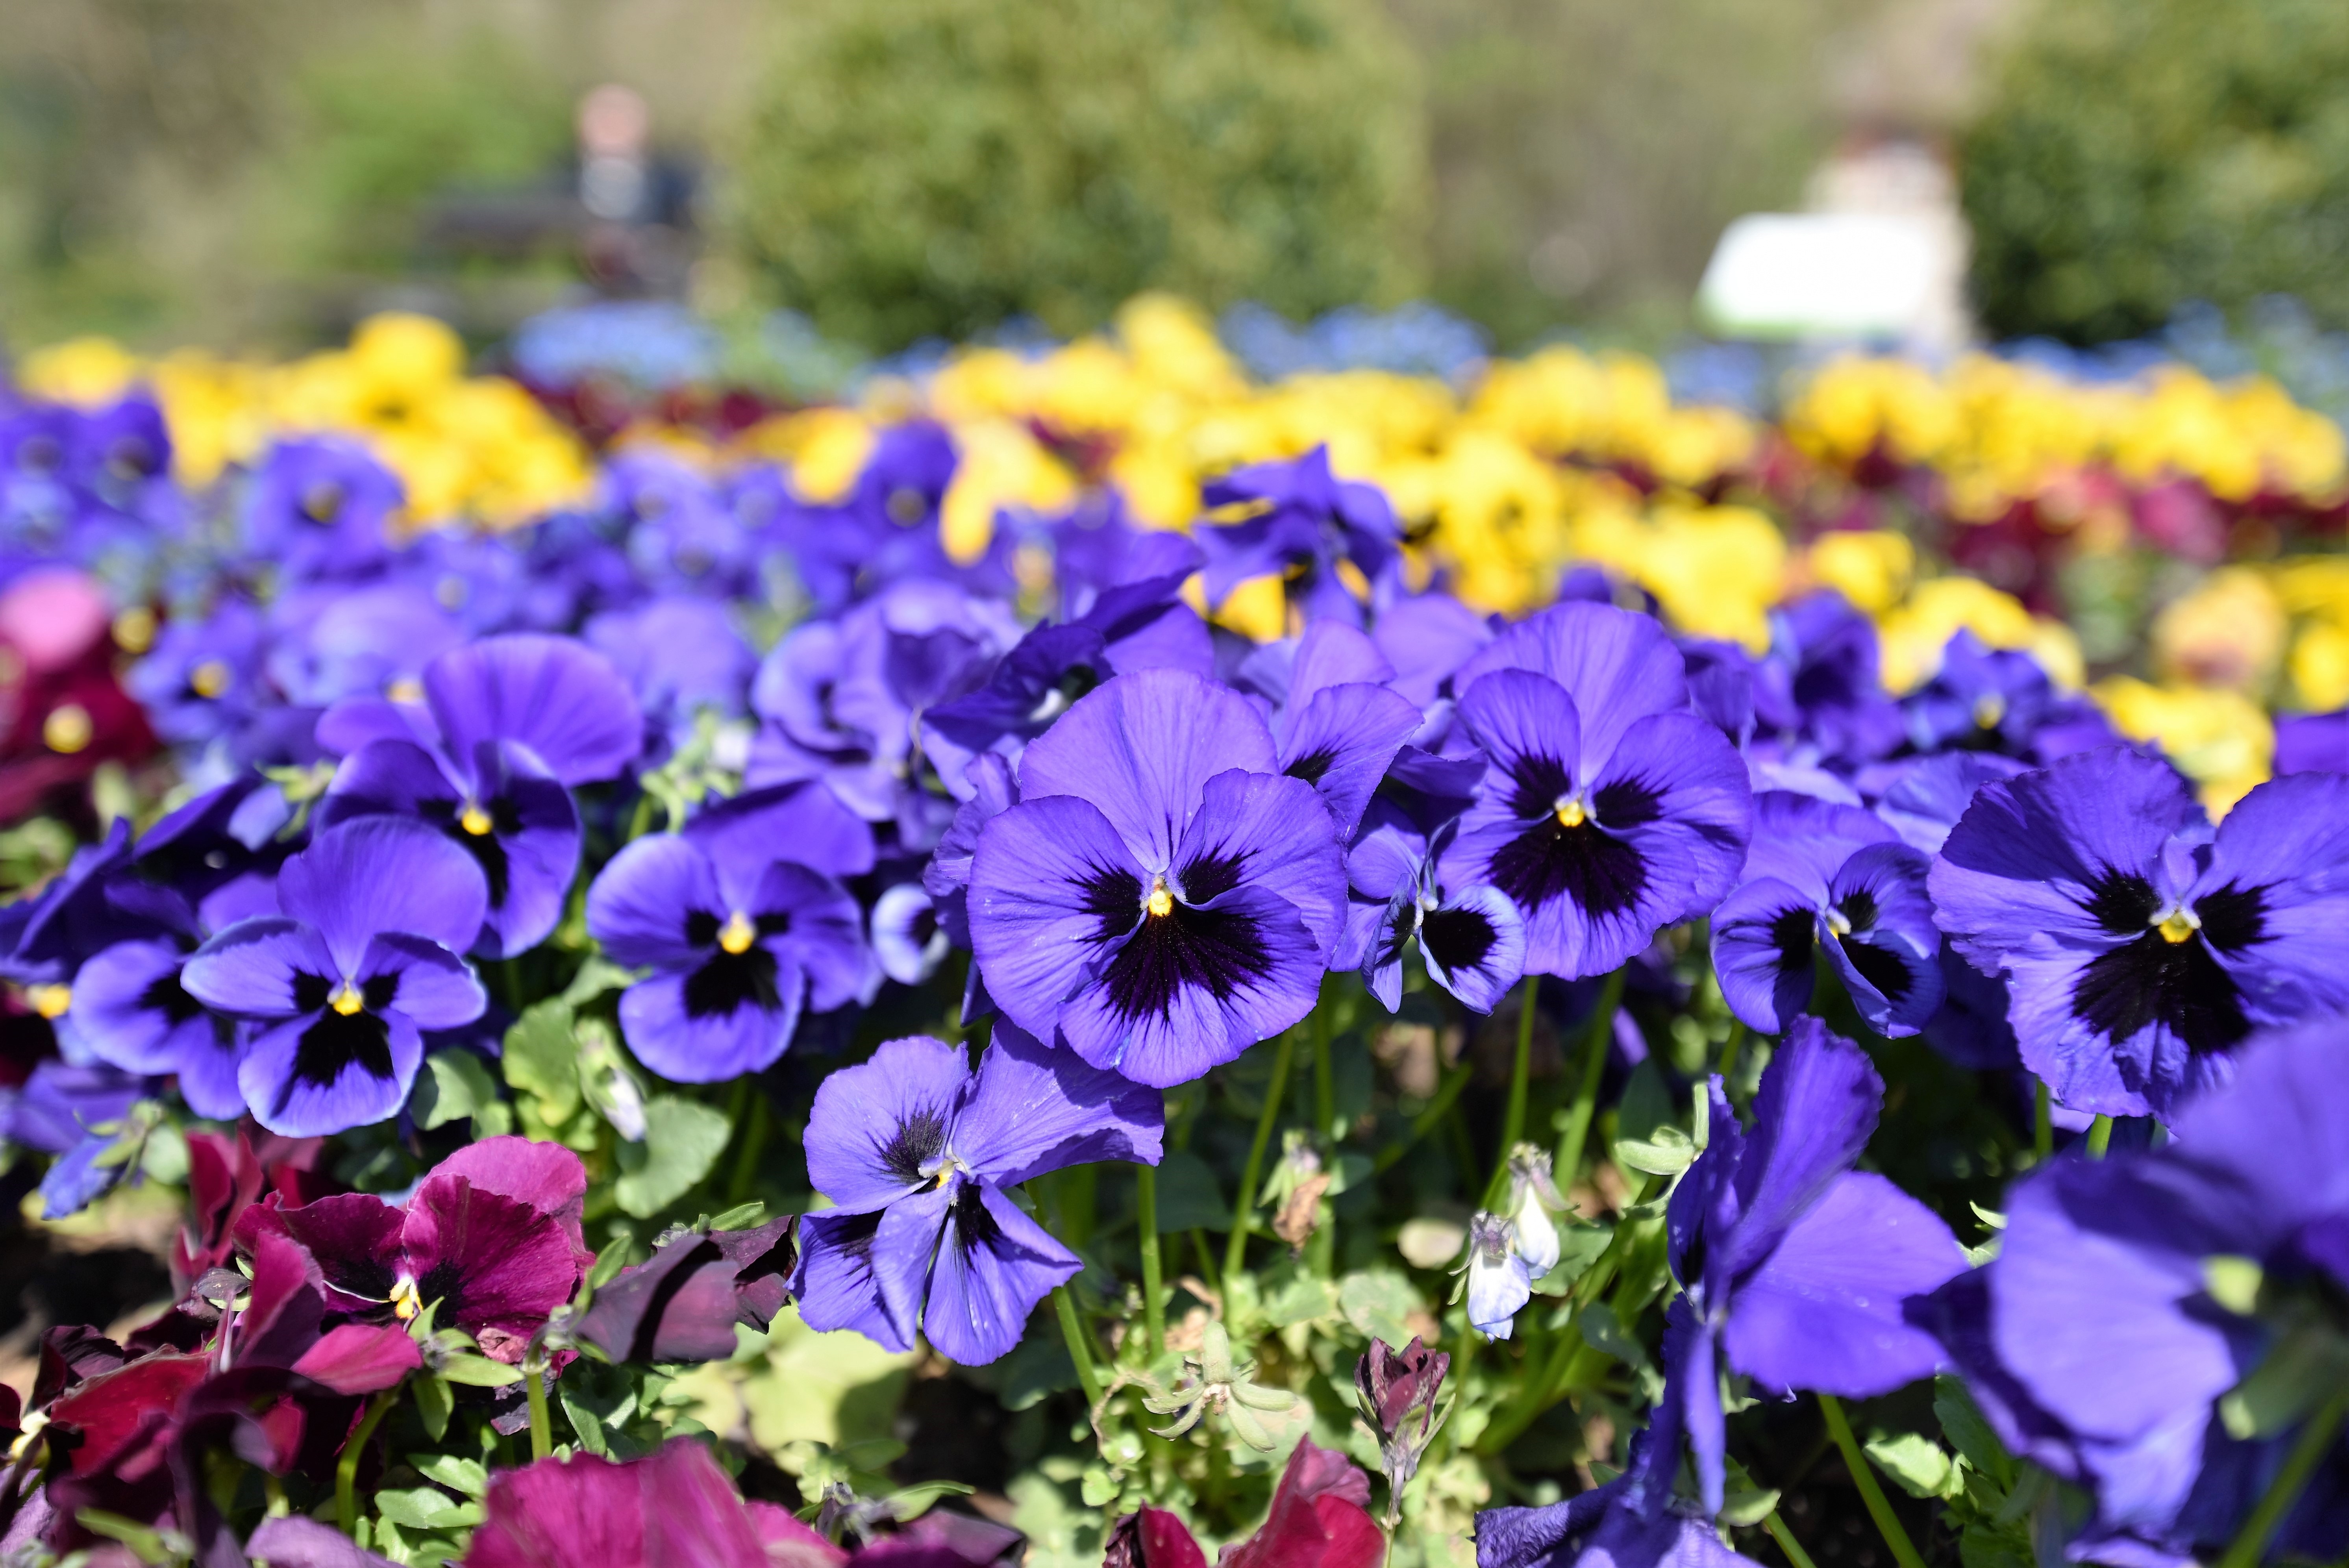
blossom, plant, flower, petal, bloom, spring, flora, yellow flower, wildflower, flowers, violet, viola, pansy, flowering plant, annual plant, land plant, violet family